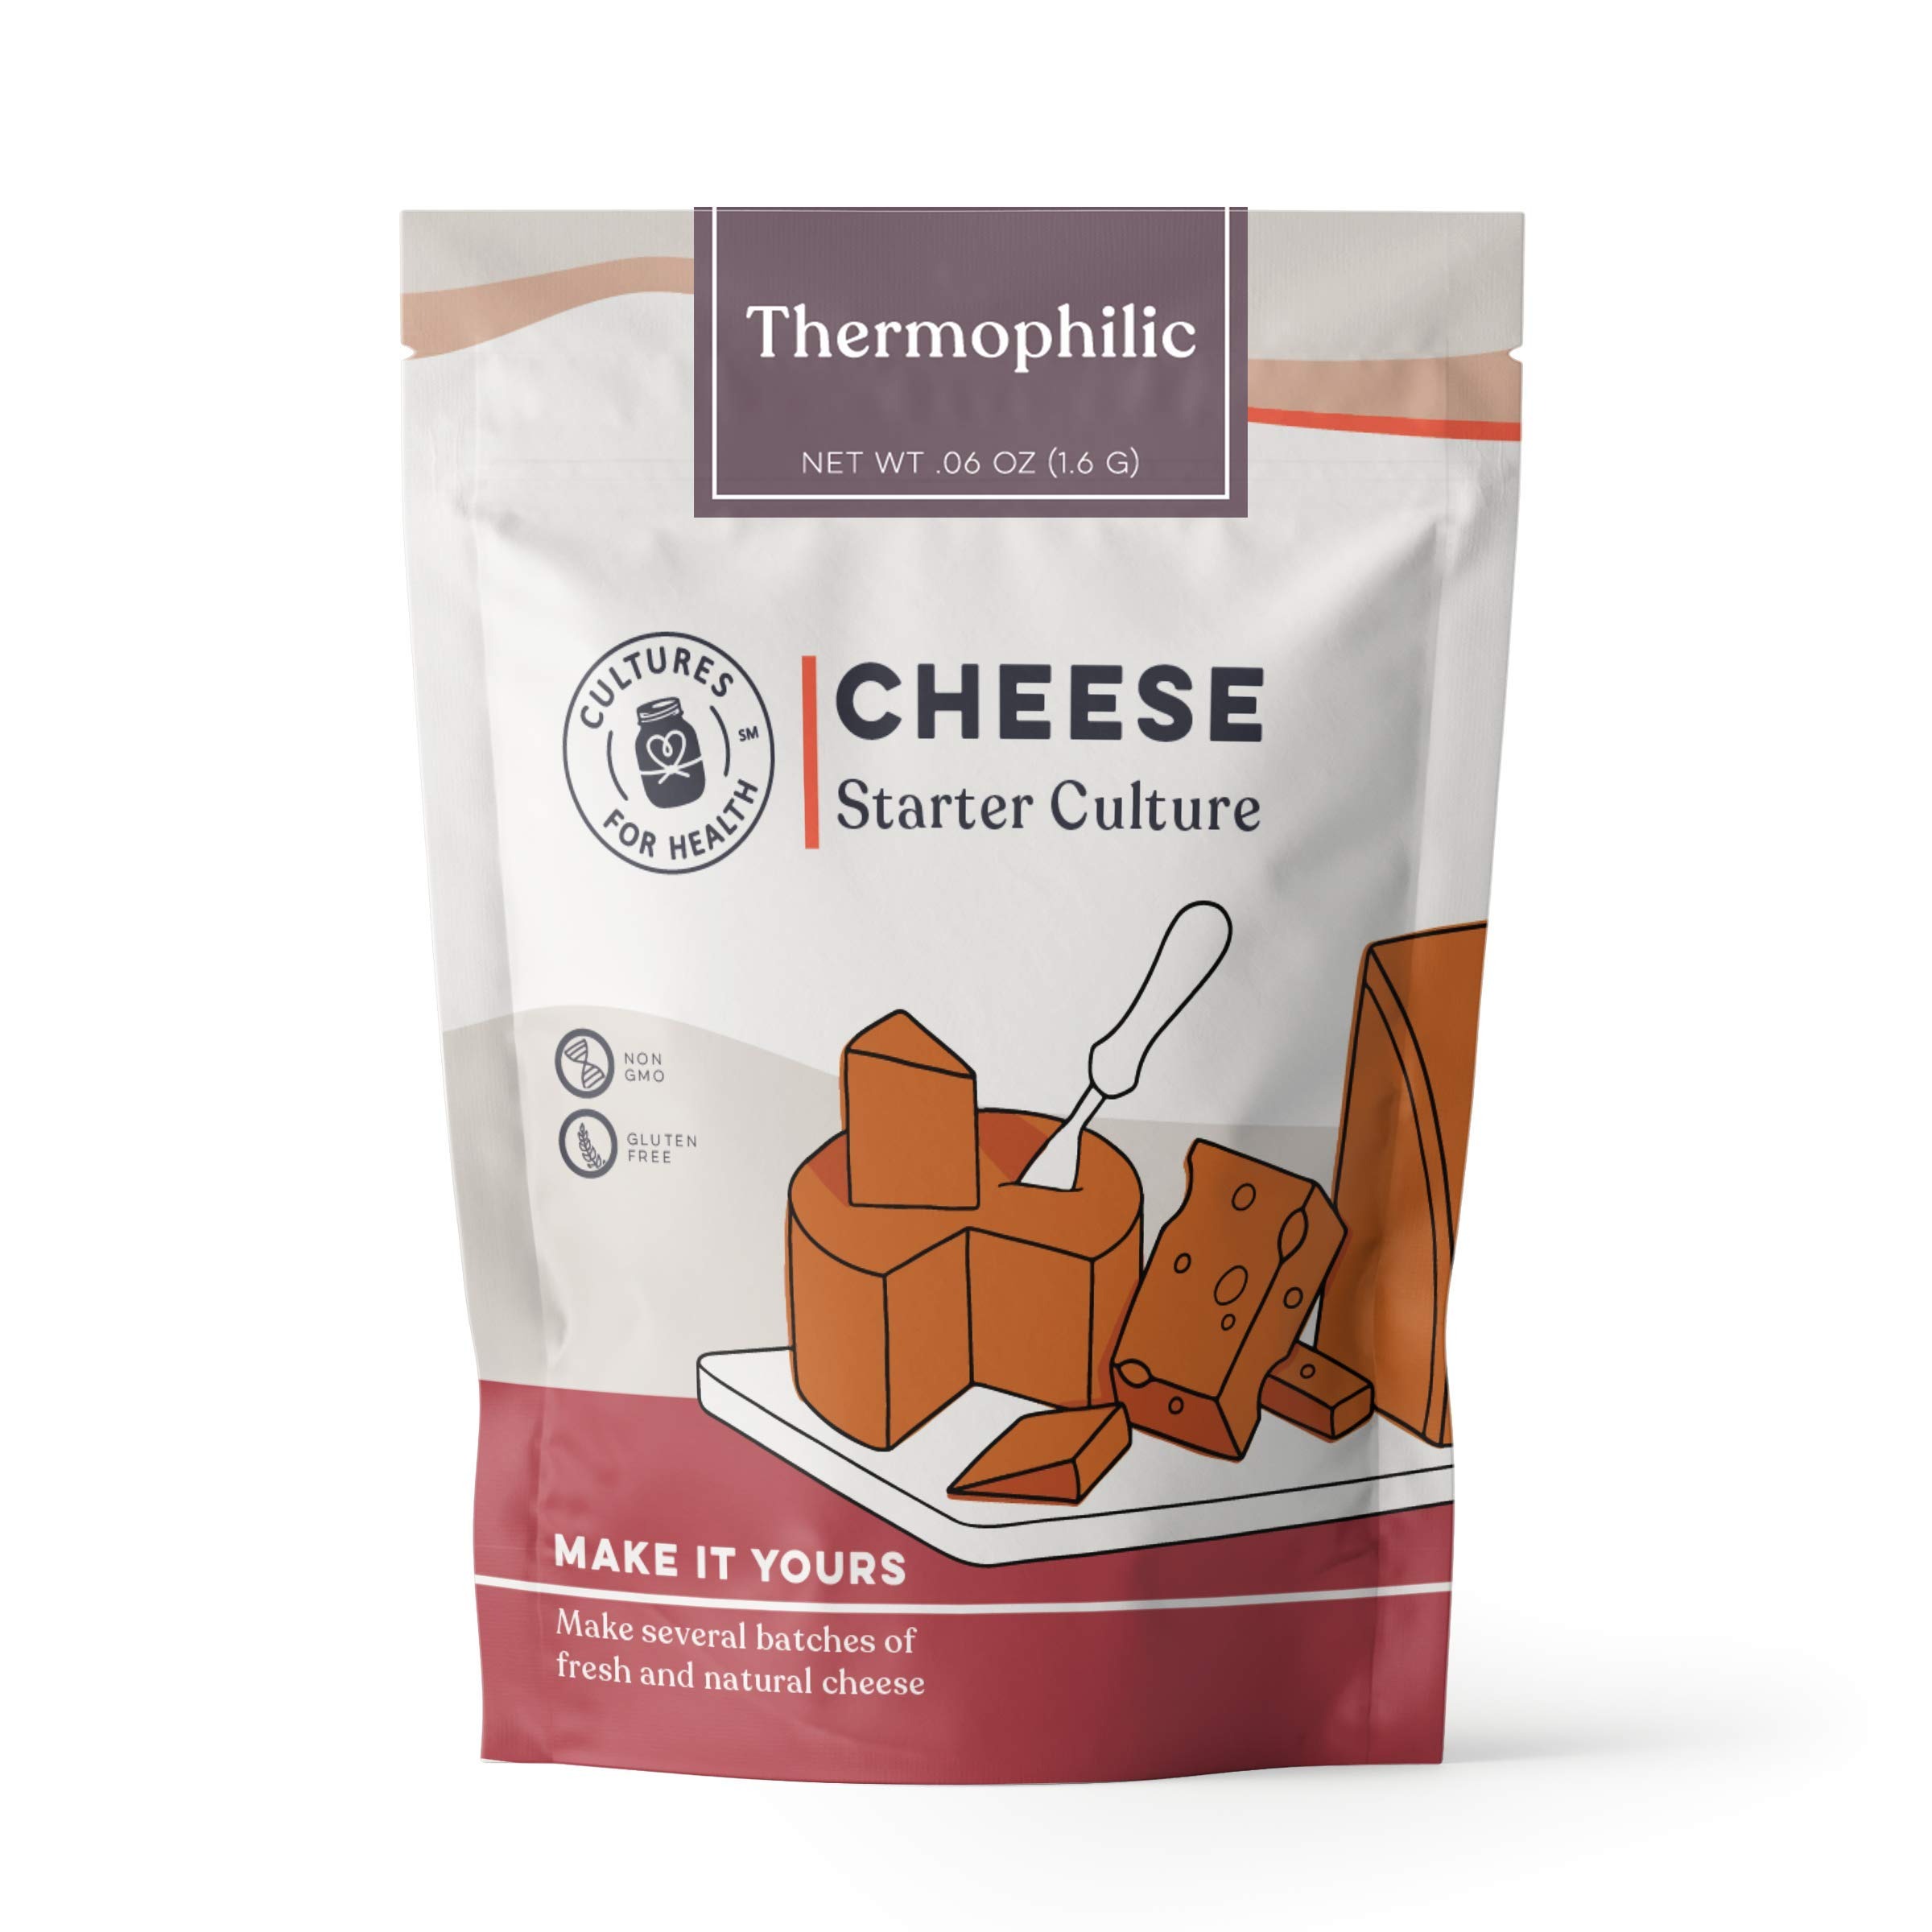
Item Name: Cultures for Health Thermophilic Cheese Starter | 4 Packets Gluten Free Direct-Set Culture + 2 Vegetable Rennet Tablets | DIY Hard Cheese, Parmesan, Mozzarella, Asiago, Romano, Swiss Cheese, & More
Bullet Point 1: INCLUDES: 4 packets of powdered Streptococcus thermophilus starter culture, as well as 2 rennet tablets for cheese making. (Recipes typically only call for ¼–½ tablet at a time.)
Bullet Point 2: VERSATILE: Makes a variety of hard and semi-hard cheeses, including provolone cheese, Asiago cheese, mozzarella cheese, Parmesan cheese, and Romano cheese. If combined with our mesophilic starter, can also make Manchego and Montasio.
Bullet Point 3: YIELD: How much cheese you'll get depends on the type you're making. For example, you can get 10 servings of mozzarella from 2 gallons of milk; a block of Romano; or 2 small wheels of Asiago.
Bullet Point 4: SHARE WITH FRIENDS: Everyone will be so impressed at your home artisan cheesemaking on charcuterie night! This culture also makes a great gift, or a fun pastime with loved ones or by yourself.
Bullet Point 5: SAFE: Each batch is pathogen tested by a trusted third-party laboratory so you know you are getting a high quality, healthy starter to make delicious non-GMO, gluten-free cheese at home.
Product Description: Make your own hard and semi-hard cheese with this starter culture from Cultures For Health. This culture can be used to make a variety of thermophilic cheeses, including Parmesan cheese, mozzarella cheese, Swiss cheese, provolone cheese, or Asiago cheese. You’ll receive 4 packets of direct-set starter culture for cheese with our safety tested gluten free non GMO lactic bacteria, which you can use to make up to 4 batches of 1–2 gallons of milk each, or one large batch of up to 10 gallons! Vegetable rennet for cheese making is included as well, so you have everything you need to get started. Homemade cheese is far superior to store-bought, since there are no artificial dyes or preservatives, and you get to pick the ingredients! The natural cheese you make will be full of probiotics for digestive health. This culture is perfect if you’re just getting into culturing or want to experiment, since you can make so many types of cheese. For great-tasting treats with gut-healthy probiotics, Cultures For Health is here to get you started.
Value: 0.06
Unit: Ounce

Price: 19.99